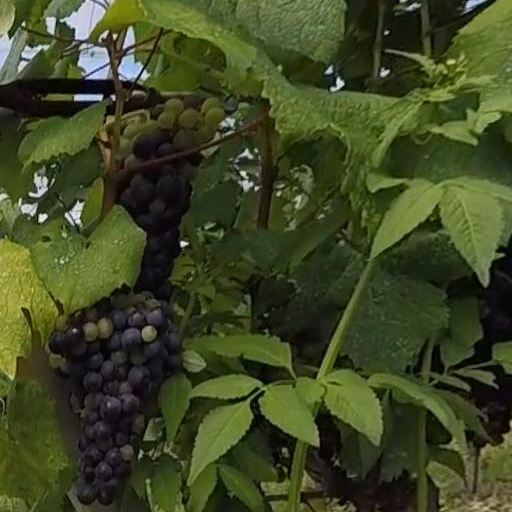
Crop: grape